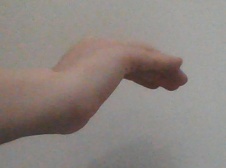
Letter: haa